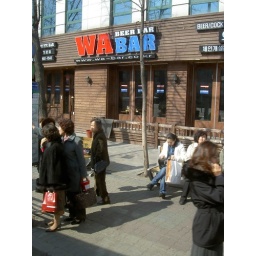
Women waiting at a bus stop as we drive by in the airport limousine bus.